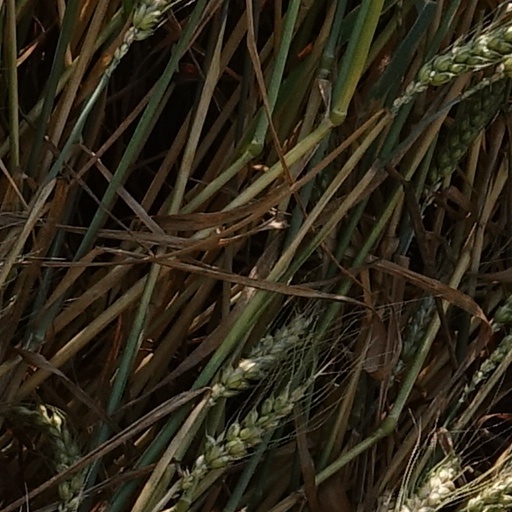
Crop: wheat